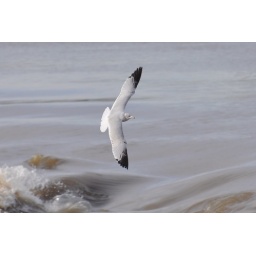
A gull flying low over the water at the Chain of Rocks, Mississippi River, Choteau island, Madison, IL